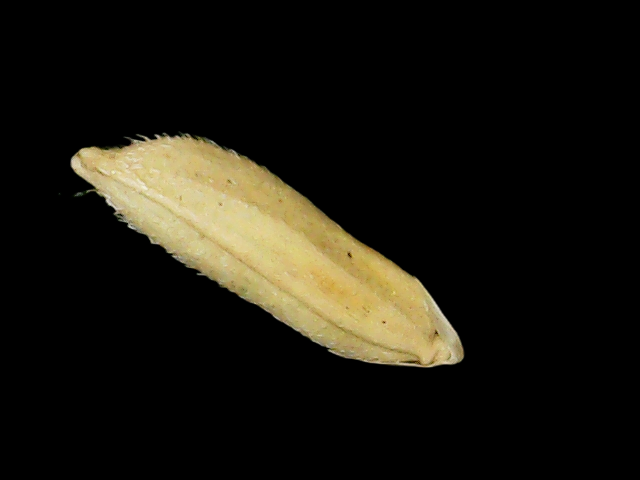
Rice variety: Binadhan26